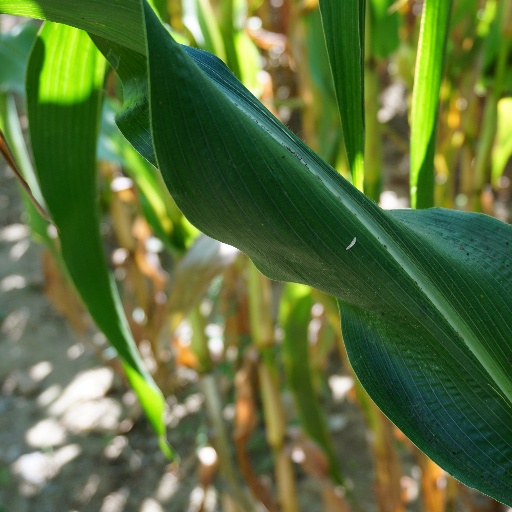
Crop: maize; corn